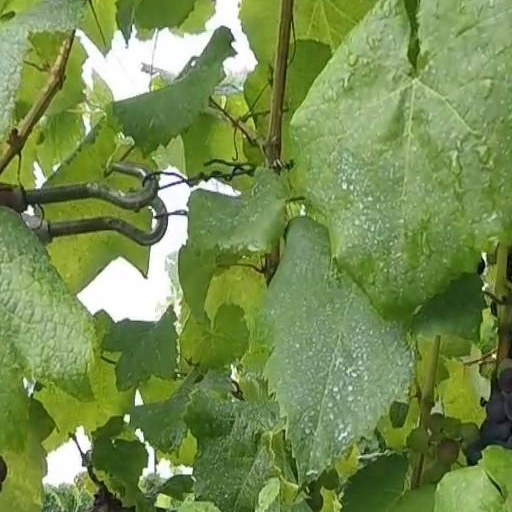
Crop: grape